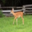
Label: deer